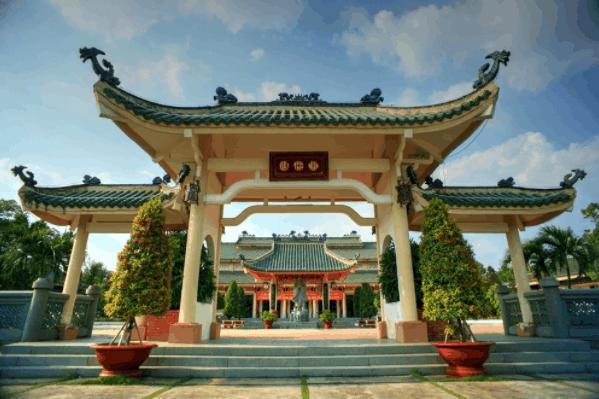
có một cái bảng tên màu nâu xuất hiện ở trước cổng